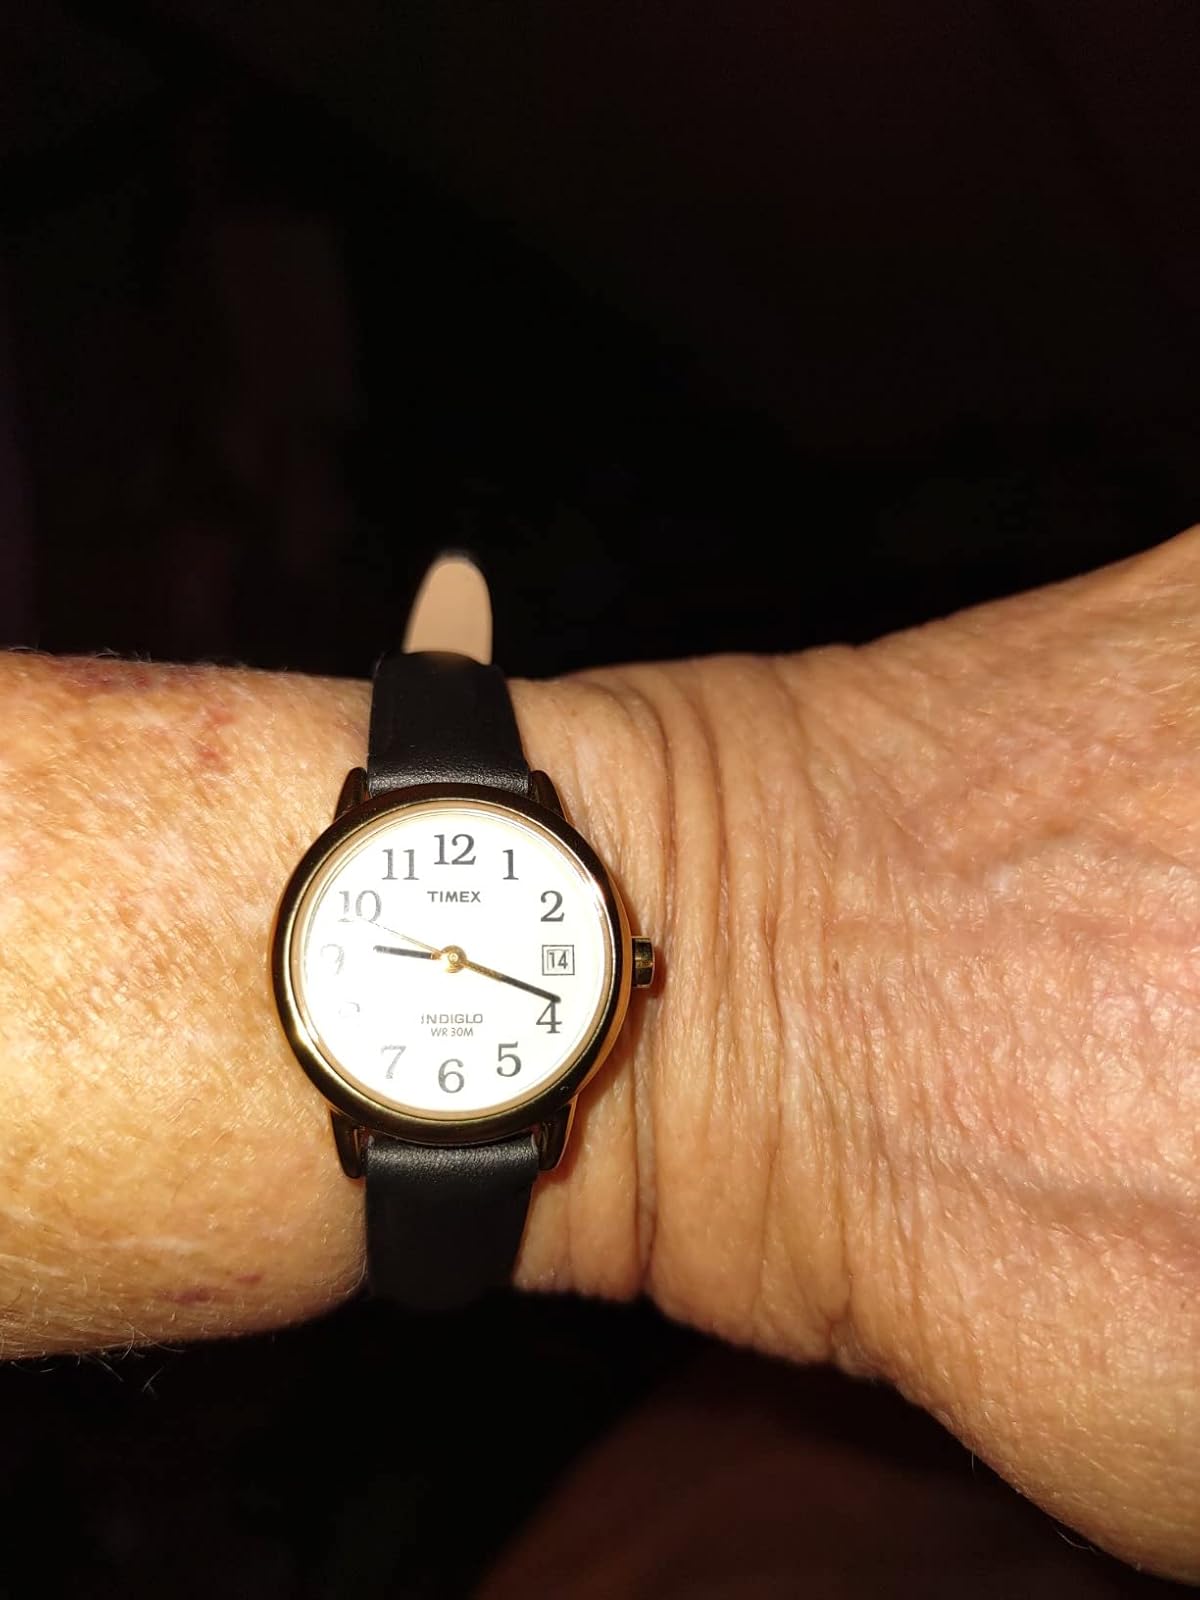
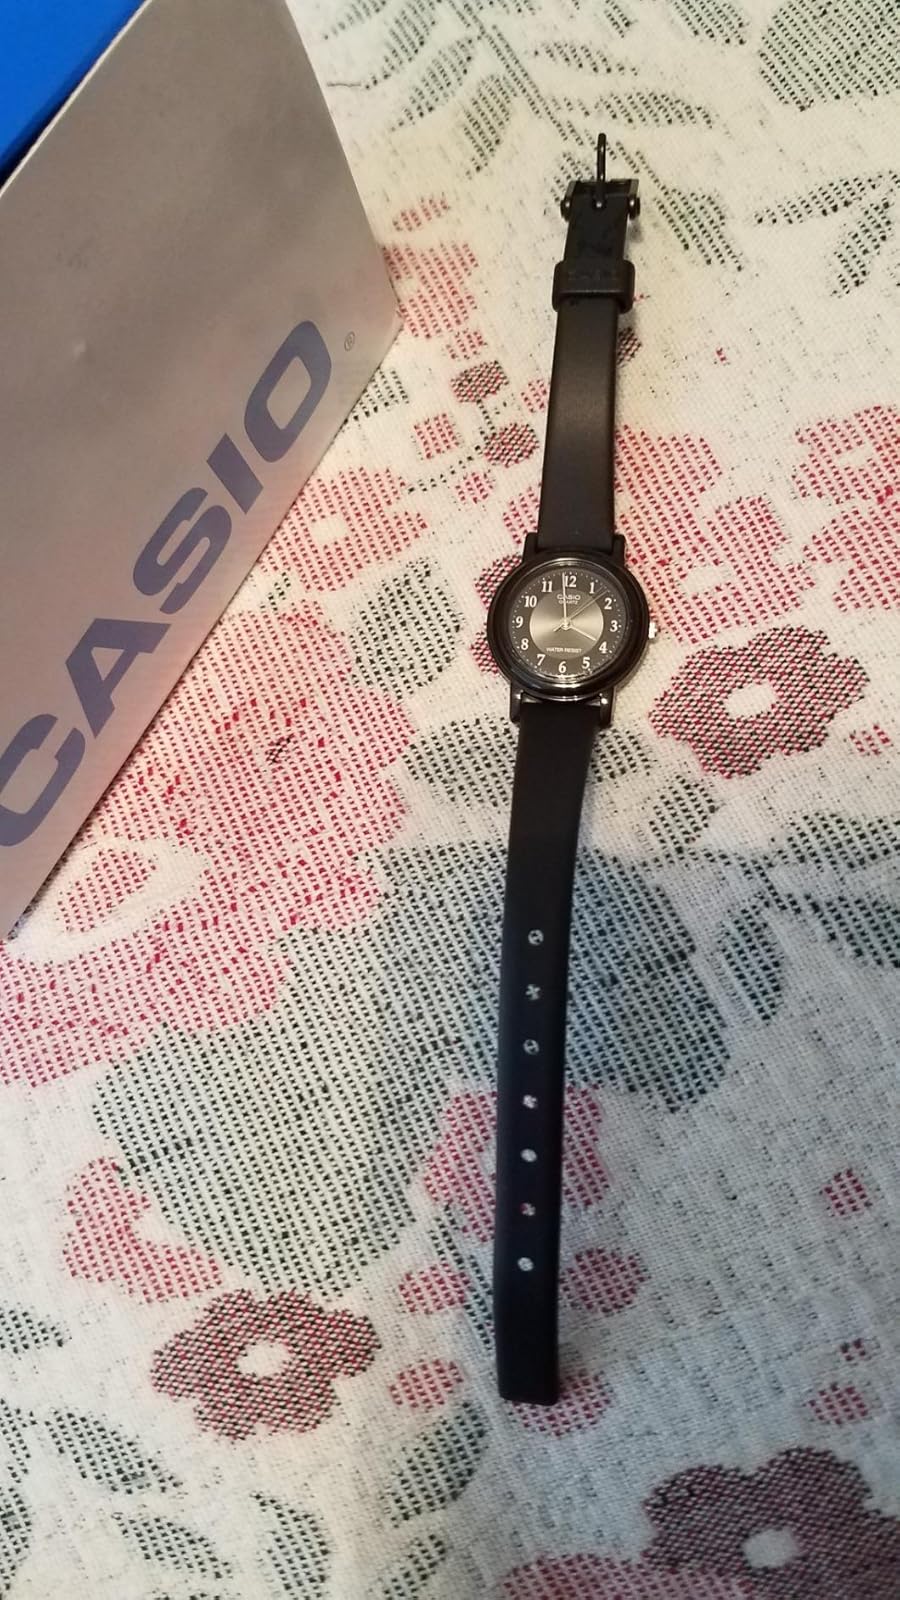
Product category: accessories_watch
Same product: no